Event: Nepal Earthquake
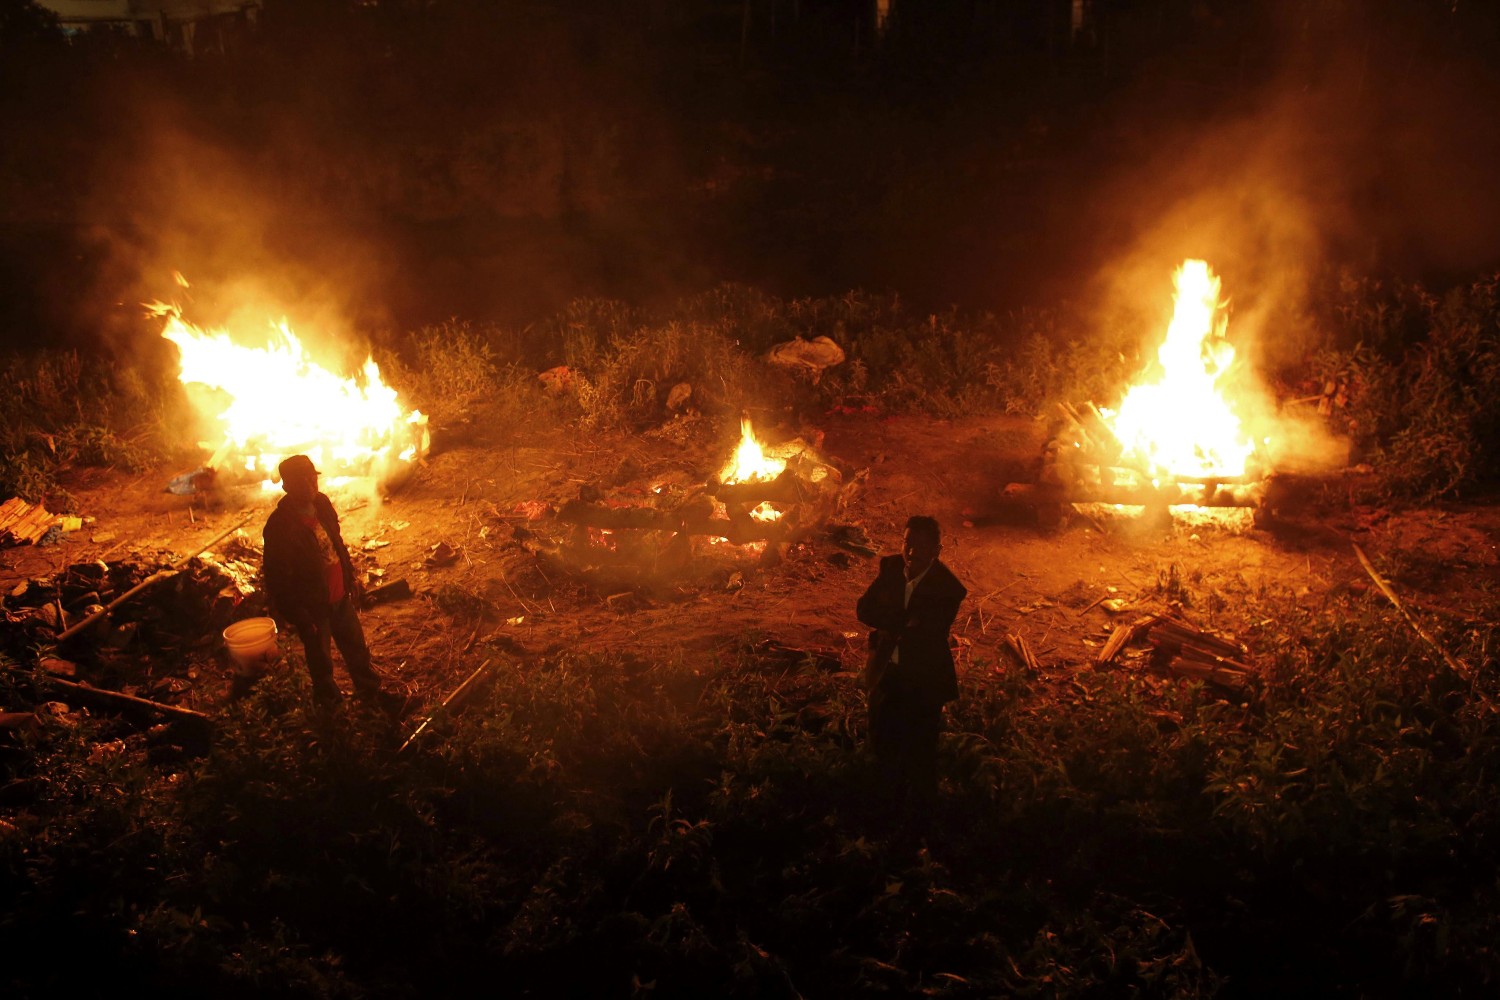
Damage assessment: no_damage